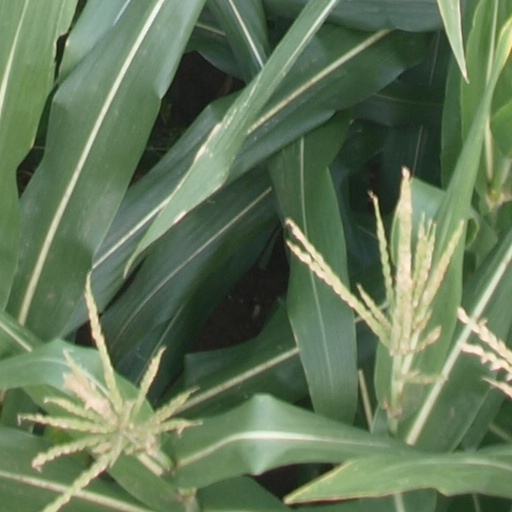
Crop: maize; corn